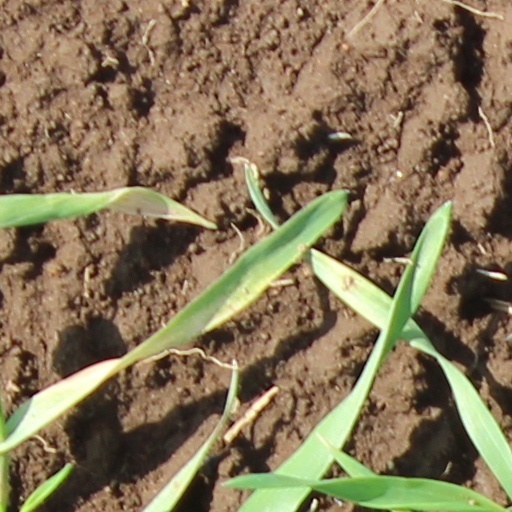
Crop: wheat